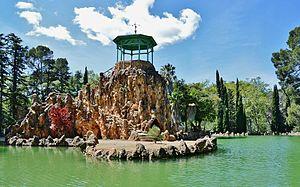
Cambrils est une commune de la province de Tarragone, en Catalogne, en Espagne, de la comarque de Baix Camp.